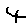
Label: 4